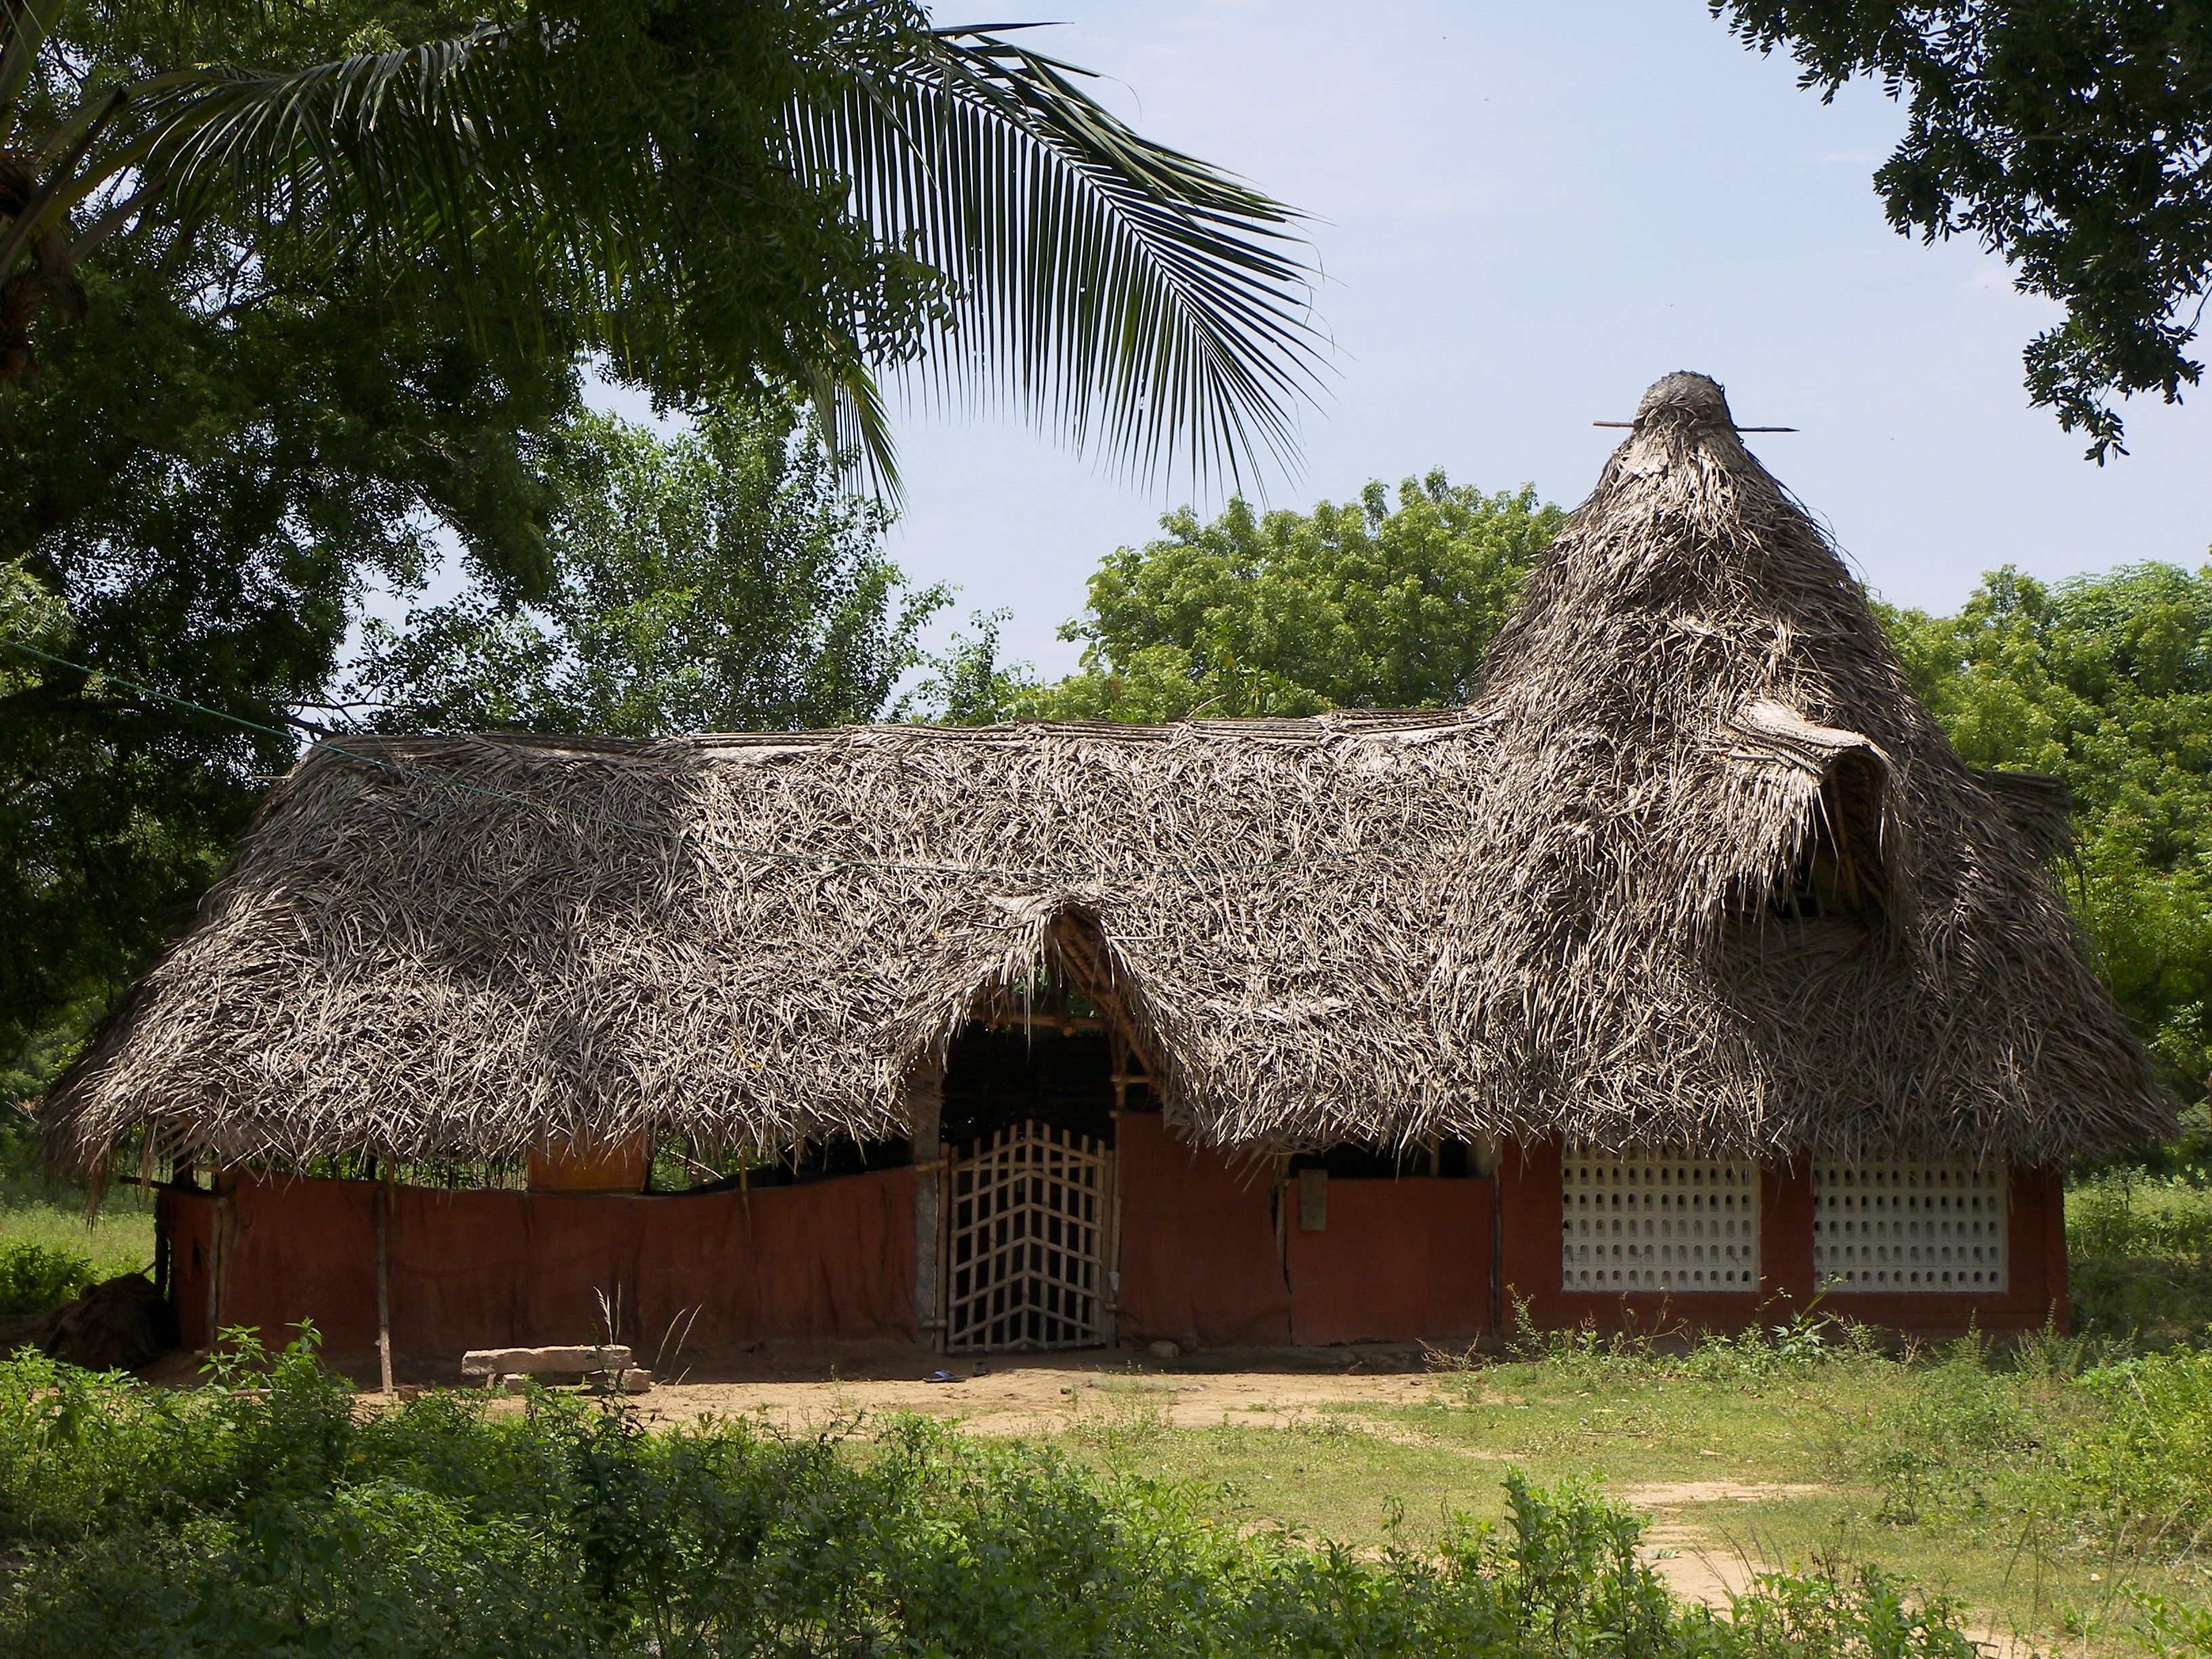
coast, tree, nature, forest, outdoor, architecture, wood, farm, house, flower, building, home, summer, vacation, travel, hut, village, scenic, tropical, cabin, cottage, natural, holiday, tourism, sunny, wooden, india, estate, traditional, thatching, rural area